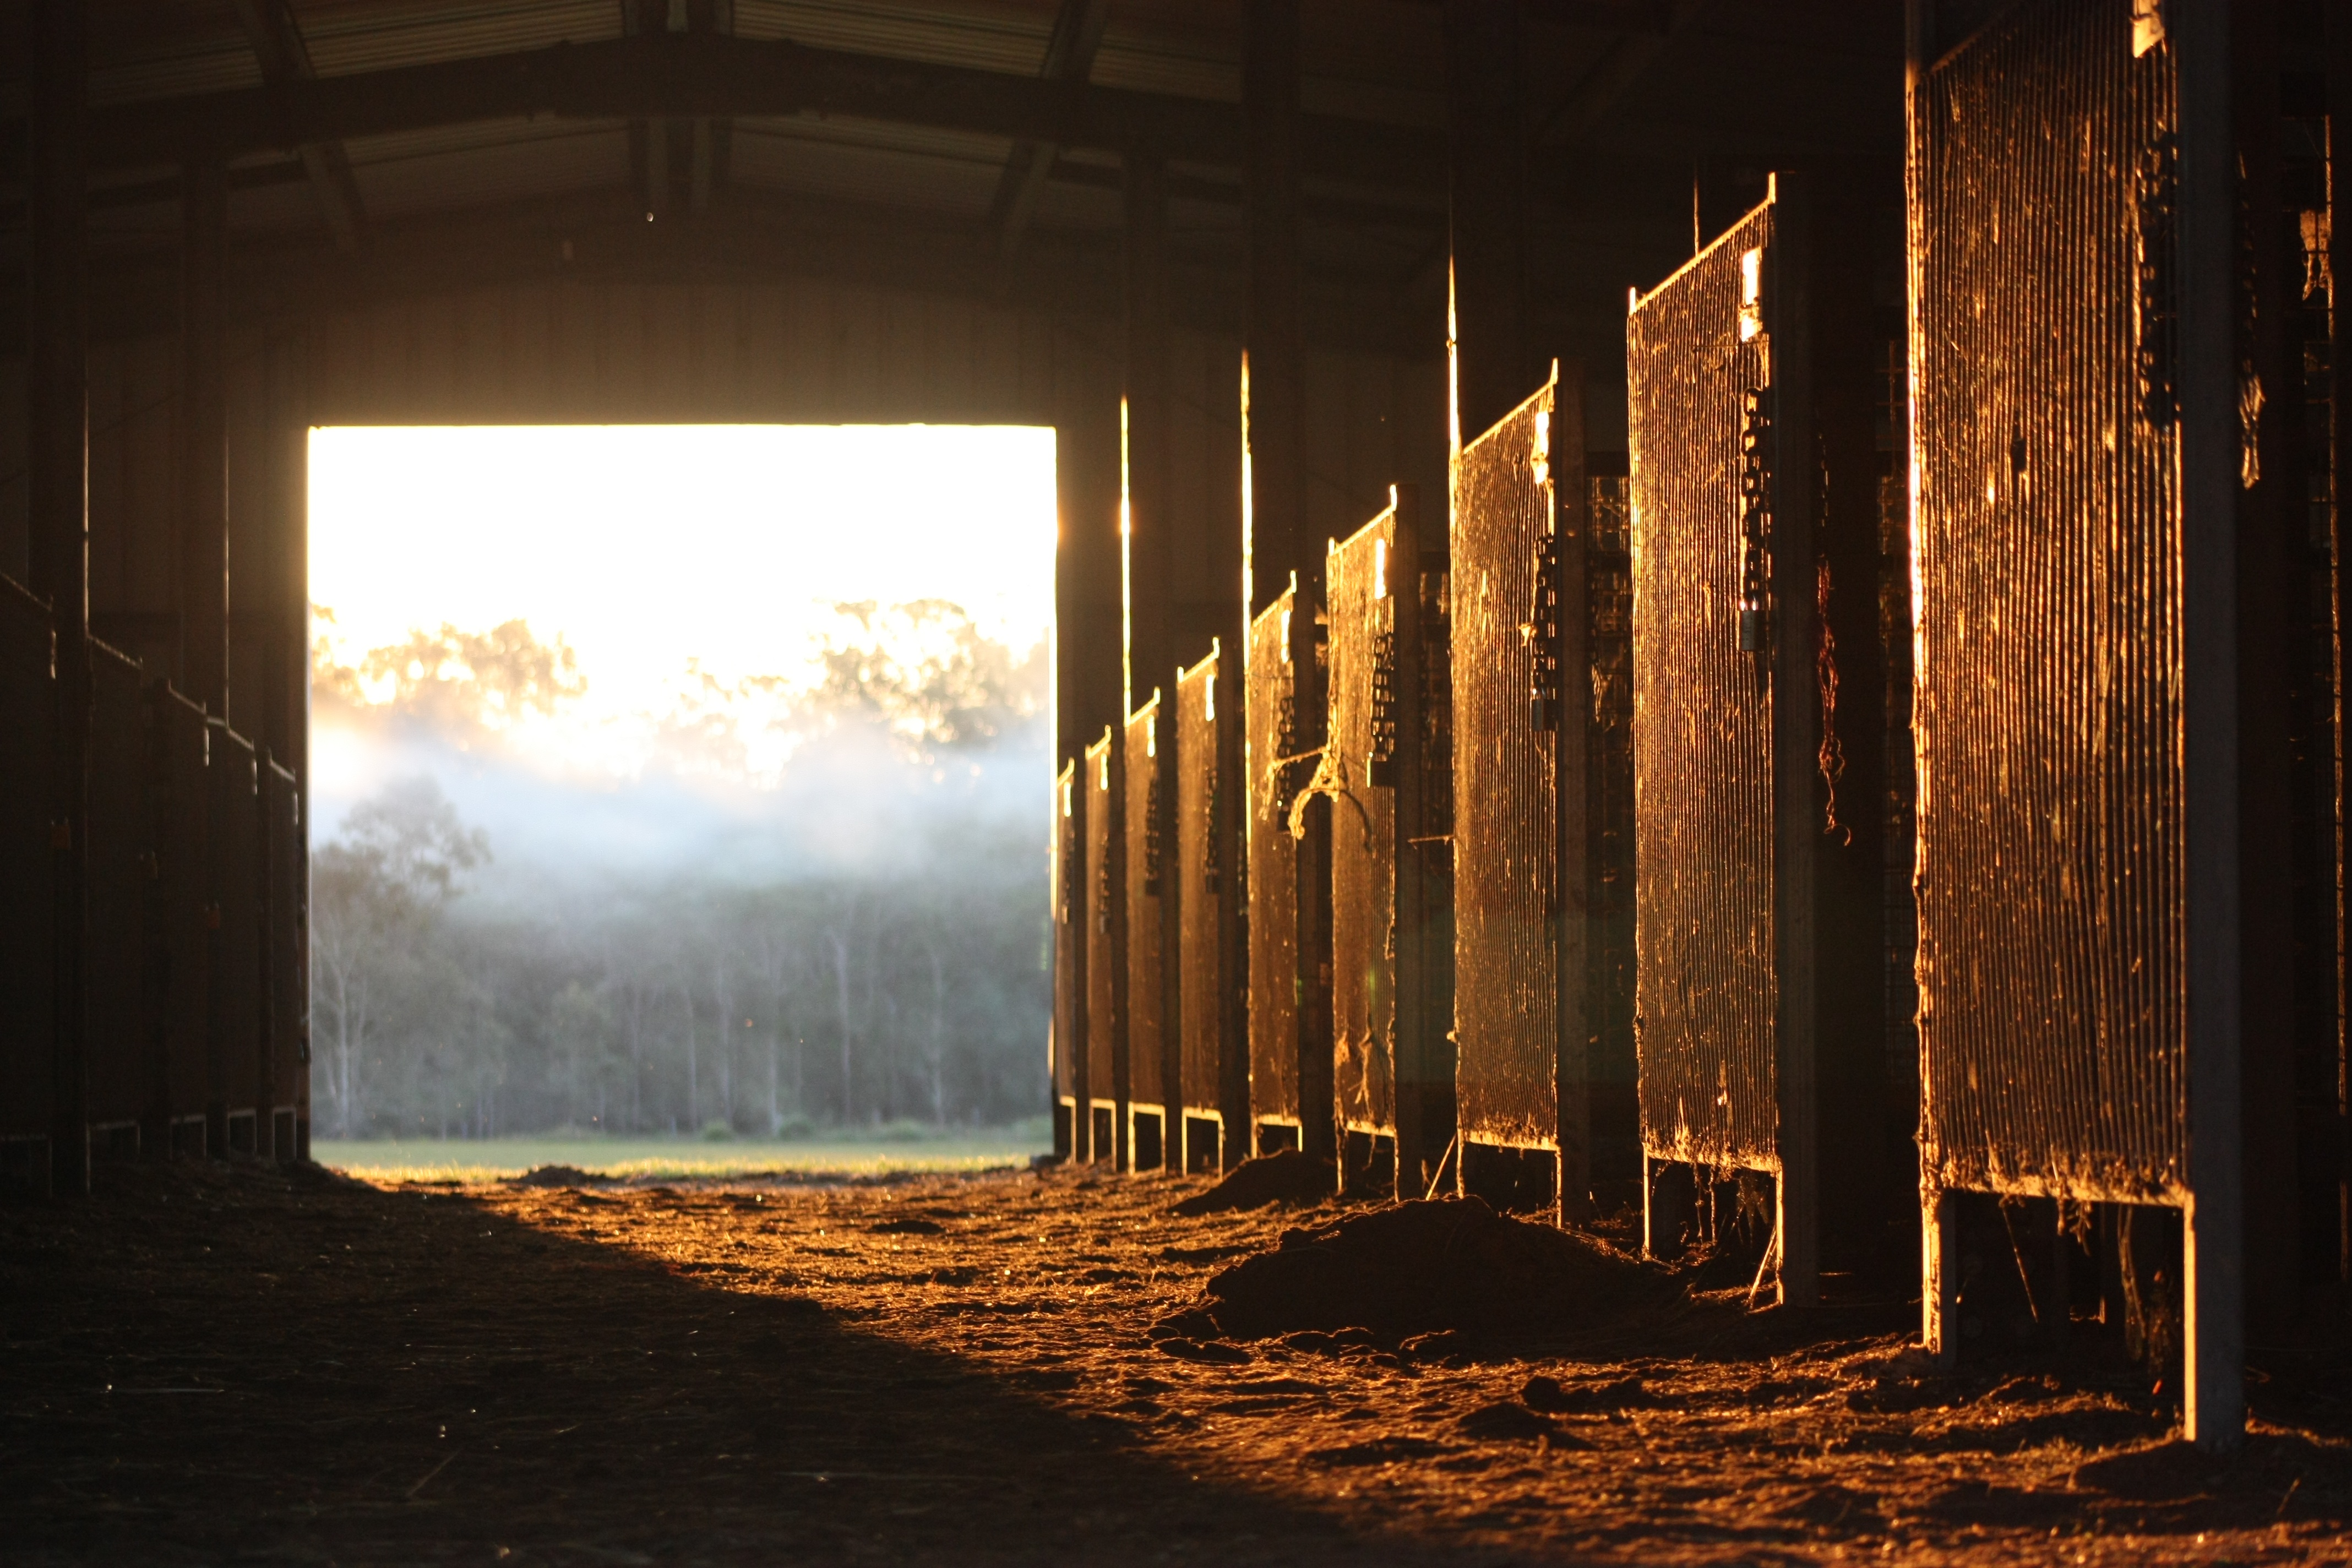
light, wood, sun, farm, night, house, sunlight, barn, animal, evening, horse, darkness, stable, temple, ancient history